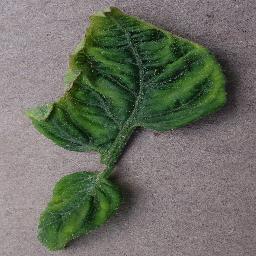
Label: Tomato___Tomato_Yellow_Leaf_Curl_Virus